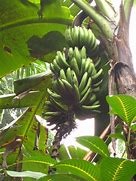
Label: banana